Culture of Burkina Faso

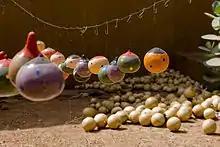
Artisan garland of decorative painted gourds in Ouagadougou.

In addition to several rich traditional artistic heritages among the various peoples, there is also a large artist community in Burkina Faso, especially in Ouagadougou. Much of the crafts produced are for the growing tourist industry. Tigoung Nonma was set up by a group of disabled artisans and sells crafts to provide a sustainable income for disabled artisans in Burkina Faso.